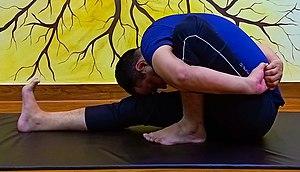
Liste des postures les plus communes du Haṭhayoga.